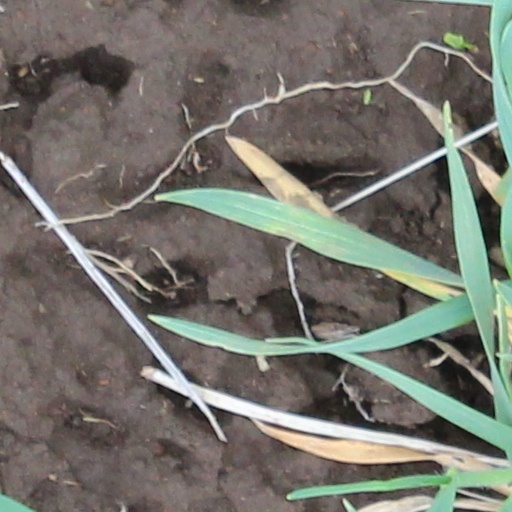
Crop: wheat